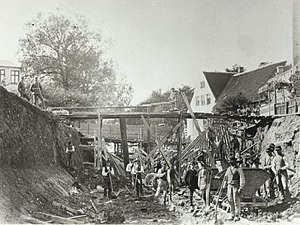
Fæstningskanalen Lyngby-Taarbæk kommune
Fæstningskanalen under anlæggelse.
Fæstningskanalen i Lyngby-Taarbæk Kommune blev bygget i 1887-88. Fæstningskanalen var en del af Københavns befæstning, der under 1. verdenskrig var befæstningen, som skulle forhindre København at blive indtaget. Det ville man gøre ved at oversvømme rundt om København, så landtropper ikke havde mulighed for, at trænge ind i København. Ydermere var der en del batterier og forter, både på land og i vand. Fæstningskanalen gik fra Furesøen gennem Kongens Lyngby til Ermelunden.